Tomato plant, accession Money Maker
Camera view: horizontal (90 deg, fisheye); turntable rotation: 120 degrees
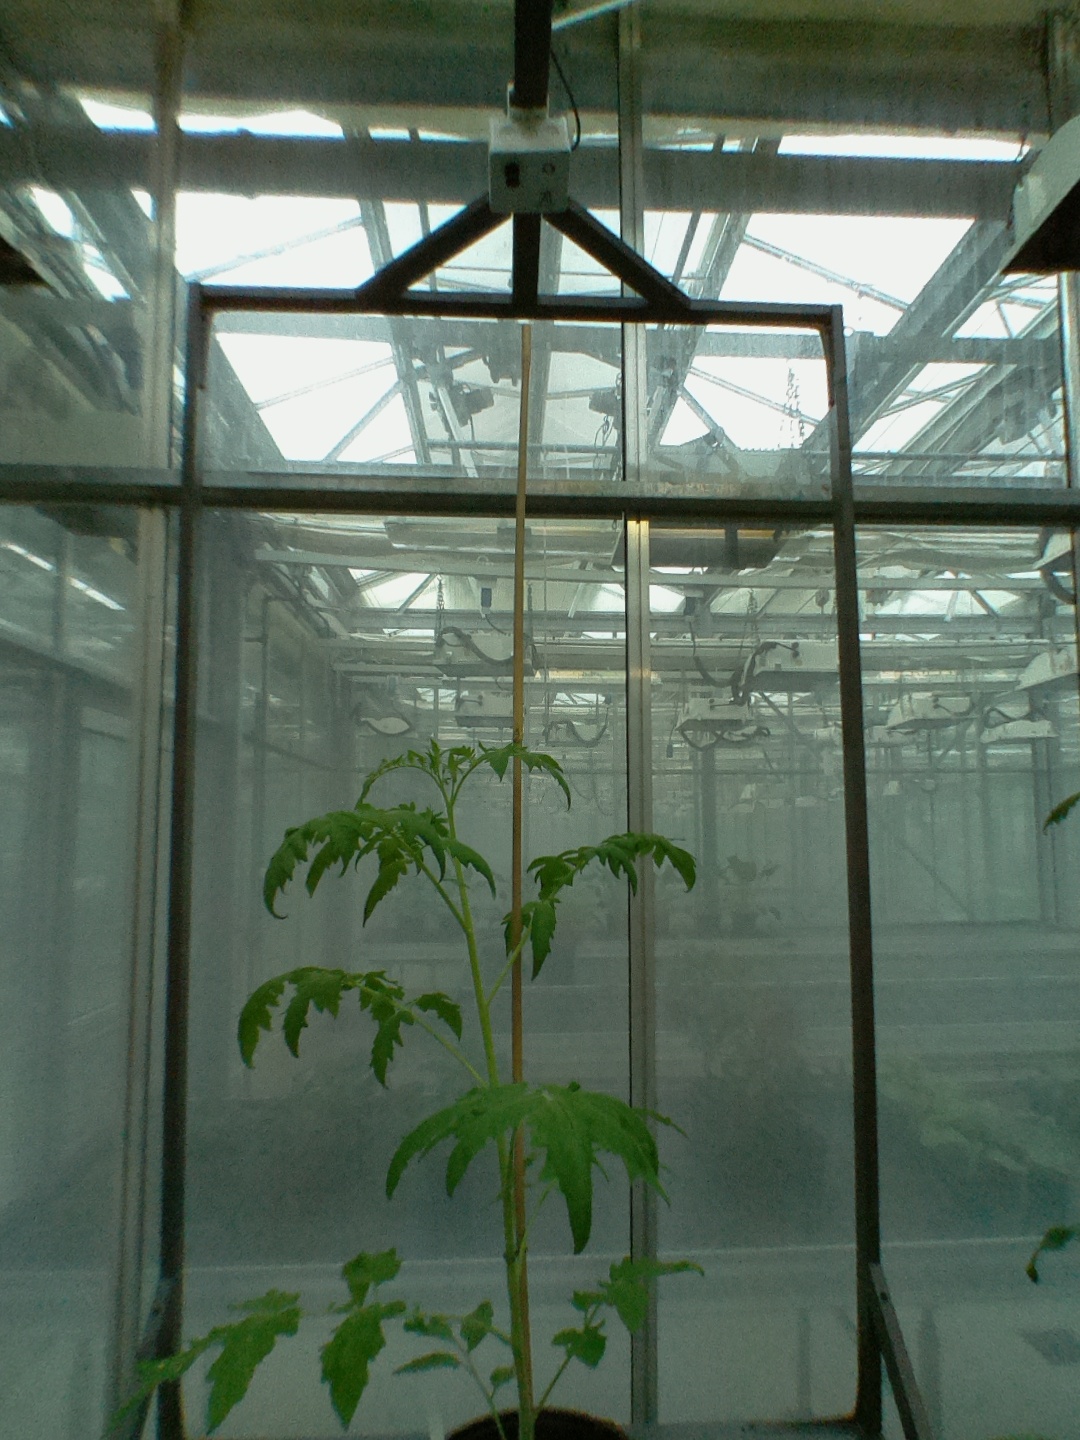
BBCH growth stage 14: 8 of true leaves visible